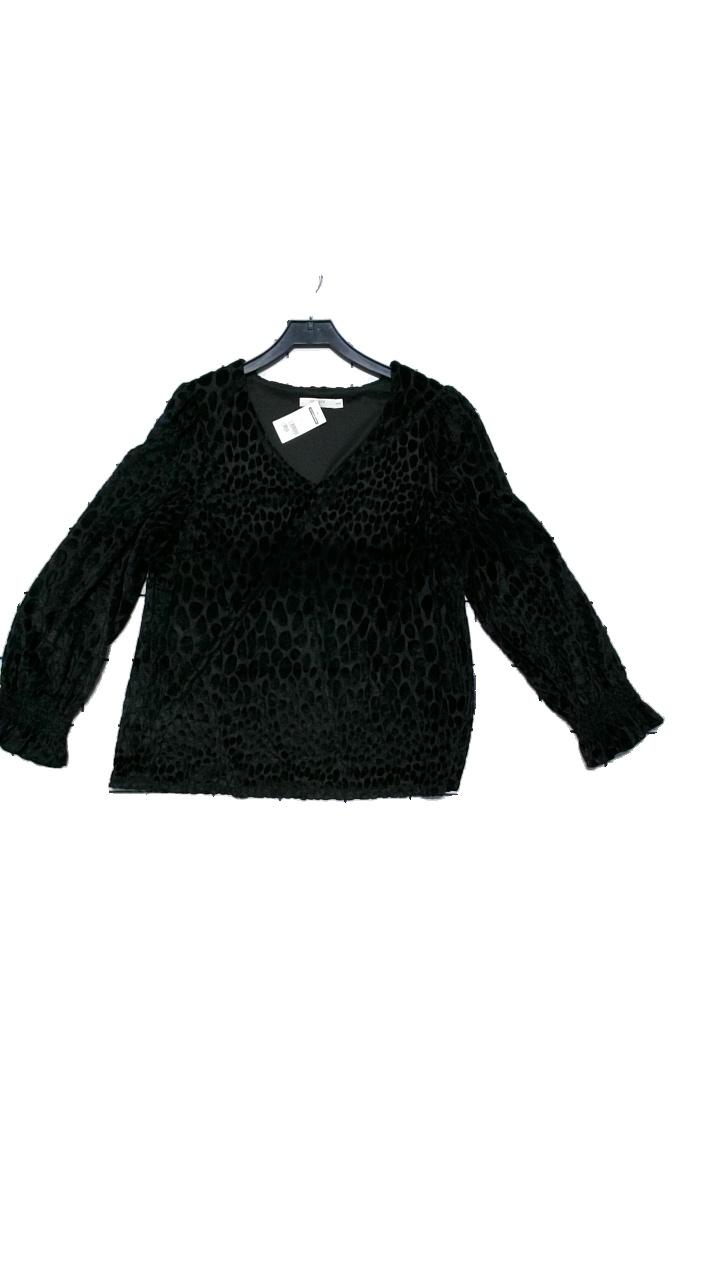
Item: Top (Ladies)
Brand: Cellbes
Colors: Black
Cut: Regular, V-collar
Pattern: Dots
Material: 100% polyester
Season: All
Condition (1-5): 5
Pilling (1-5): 4
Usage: Reuse
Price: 50-100